PEN Center USA

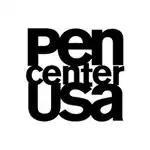
A Human Rights & Literary Arts Organization

PEN Center USA was a branch of PEN International, a literary and human rights organization. It was one of two PEN International Centers in the United States, the other being PEN America in New York City. On March 1, 2018, PEN Center USA unified under the PEN America umbrella as the PEN America Los Angeles office. PEN Center USA was founded in 1943 and incorporated as a nonprofit association in 1981. As of 2018, much of PEN Center USA's programming continues out of the PEN America Los Angeles office, including the Emerging Voices Fellowship, PEN In the Community writing residencies and guest speaker program, and the PEN Presents conversation series.